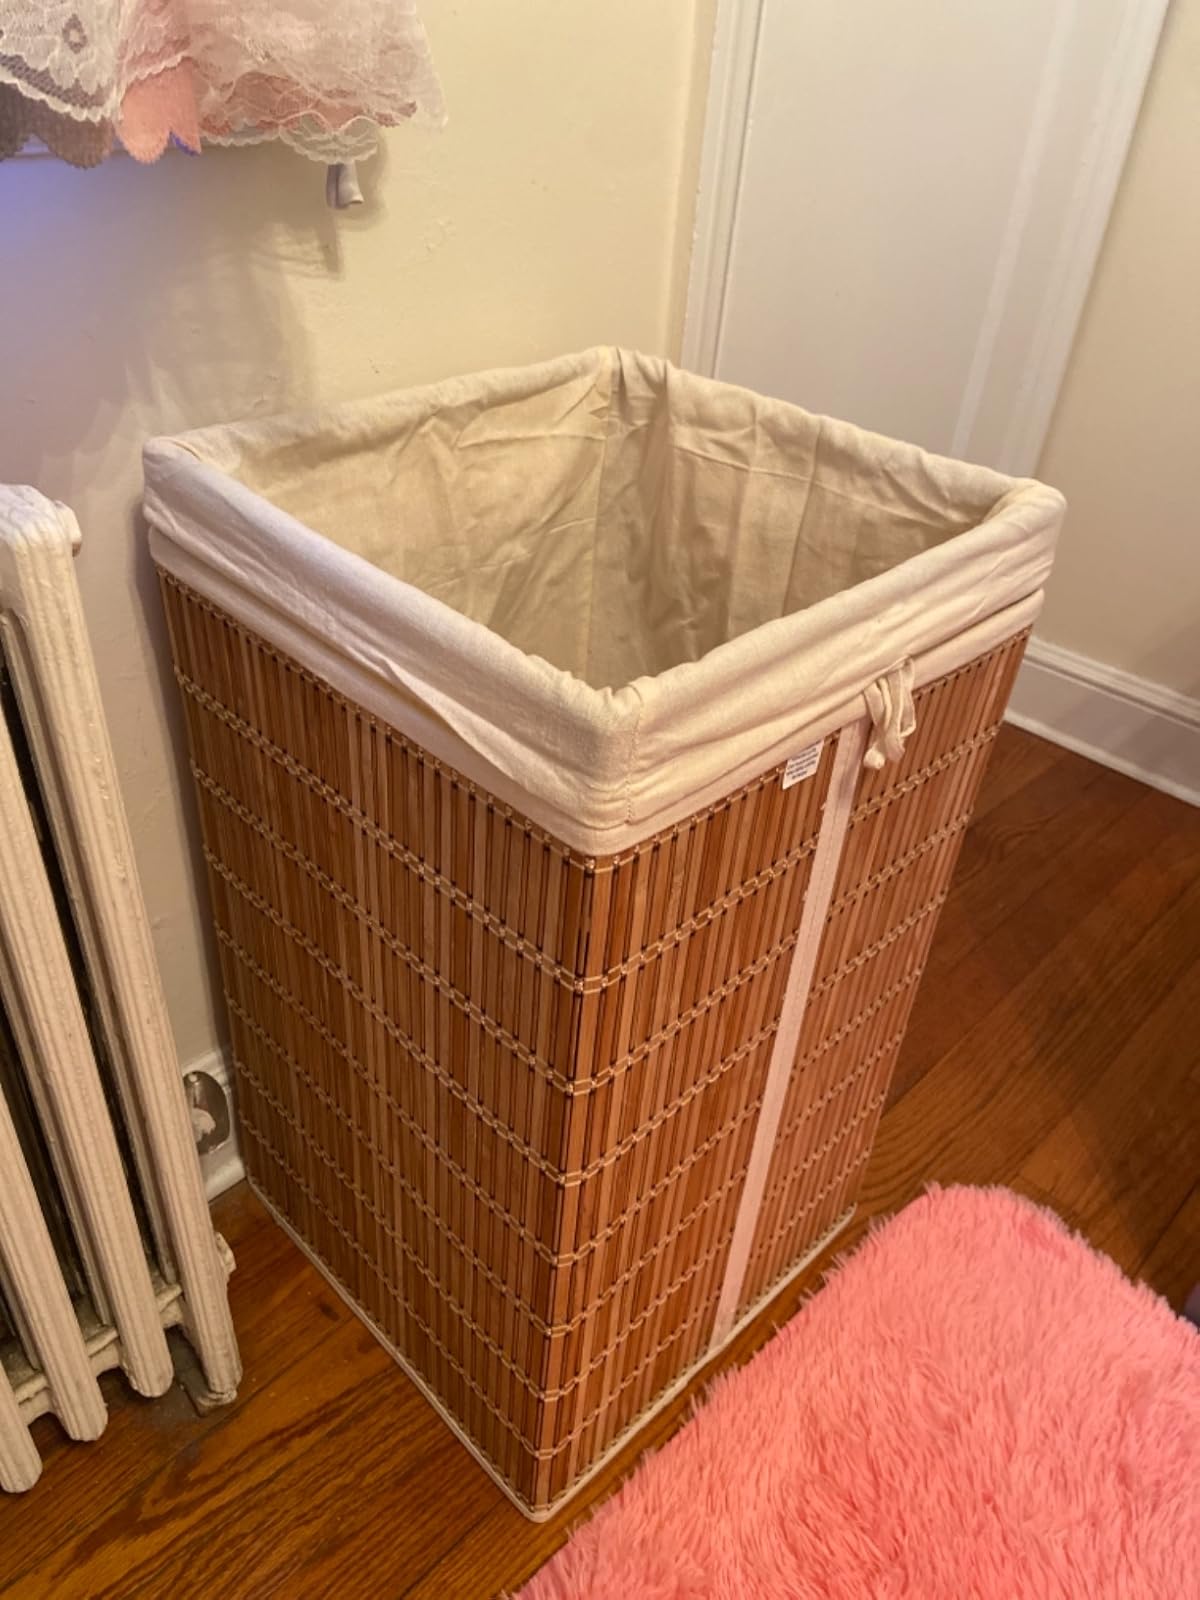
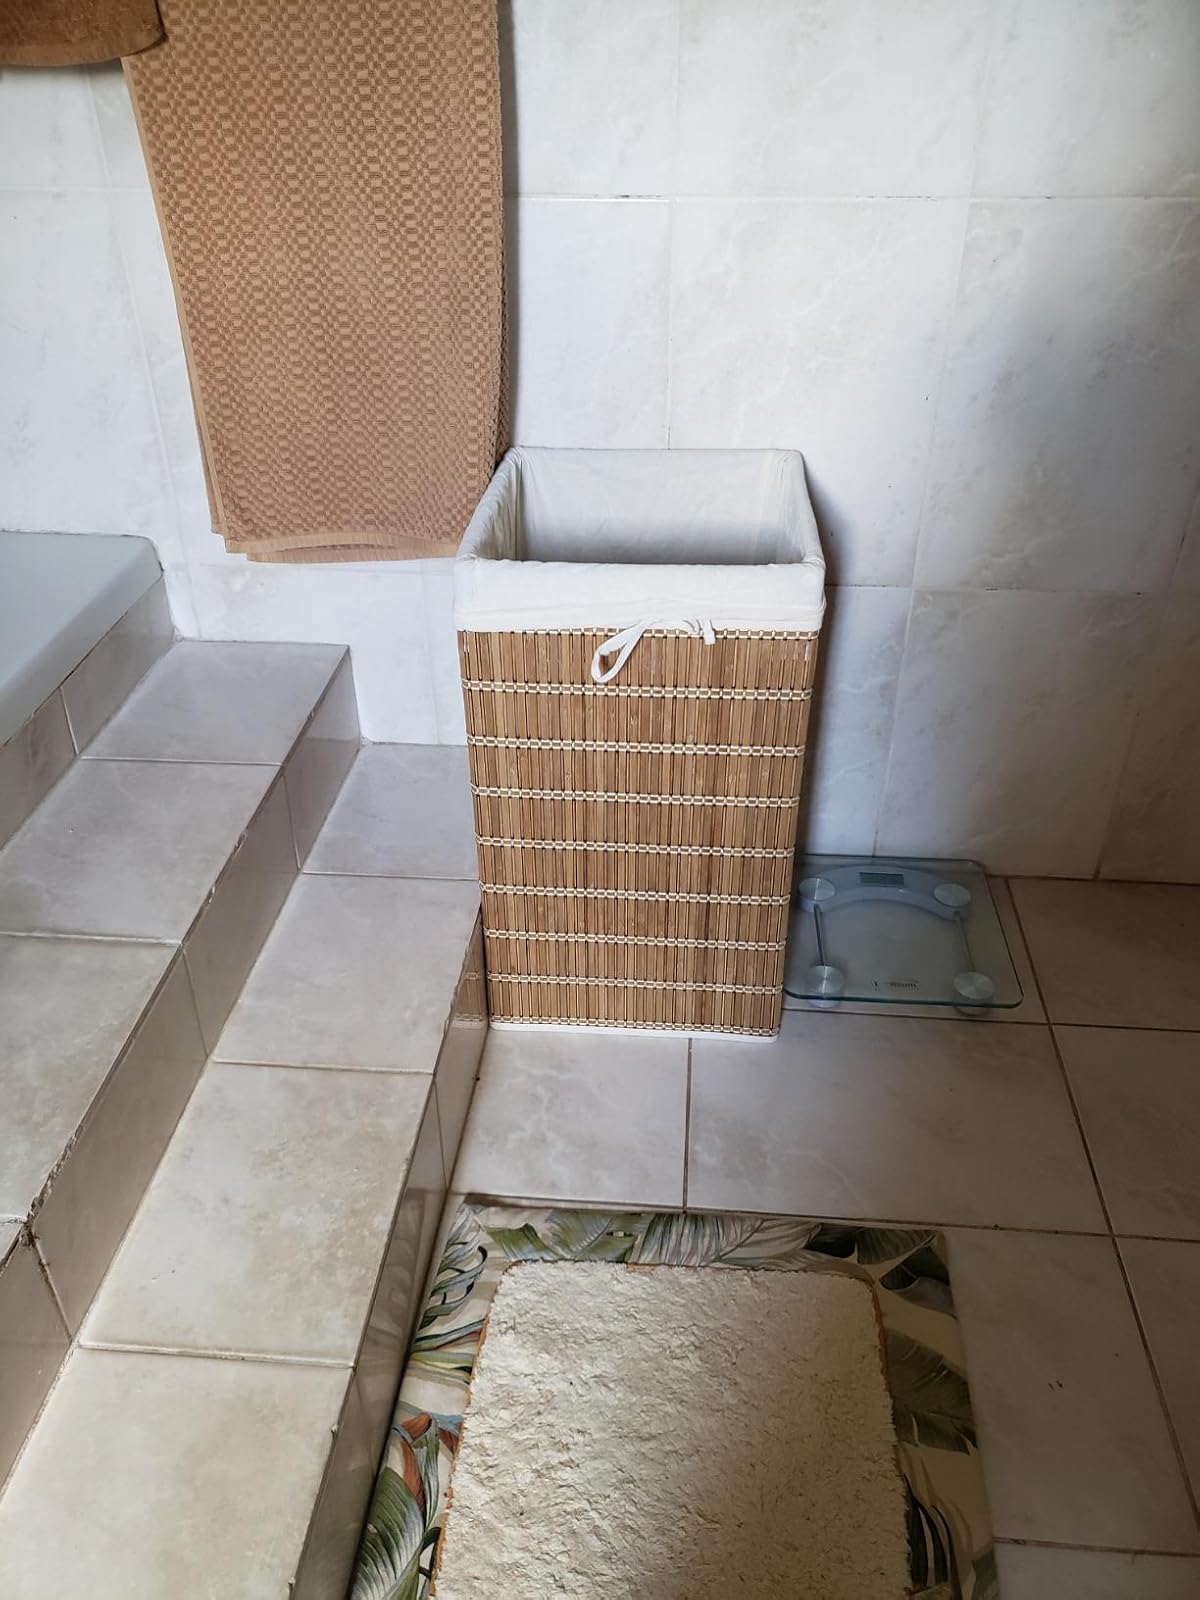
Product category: items_hamper
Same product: yes